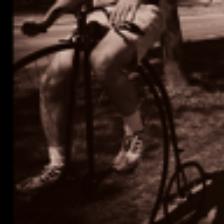
Label: NonHuman